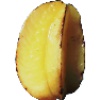
Label: Carambula 1